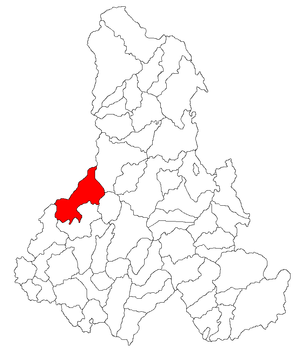
Praid est une commune dans le județ de Harghita en Roumanie. Elle est située dans l'est de la Transylvanie, et elle comprend 6 villages : Becaș, Bucin, Ocna de Jos, Ocna de Sus, Praid, Șașvereș.